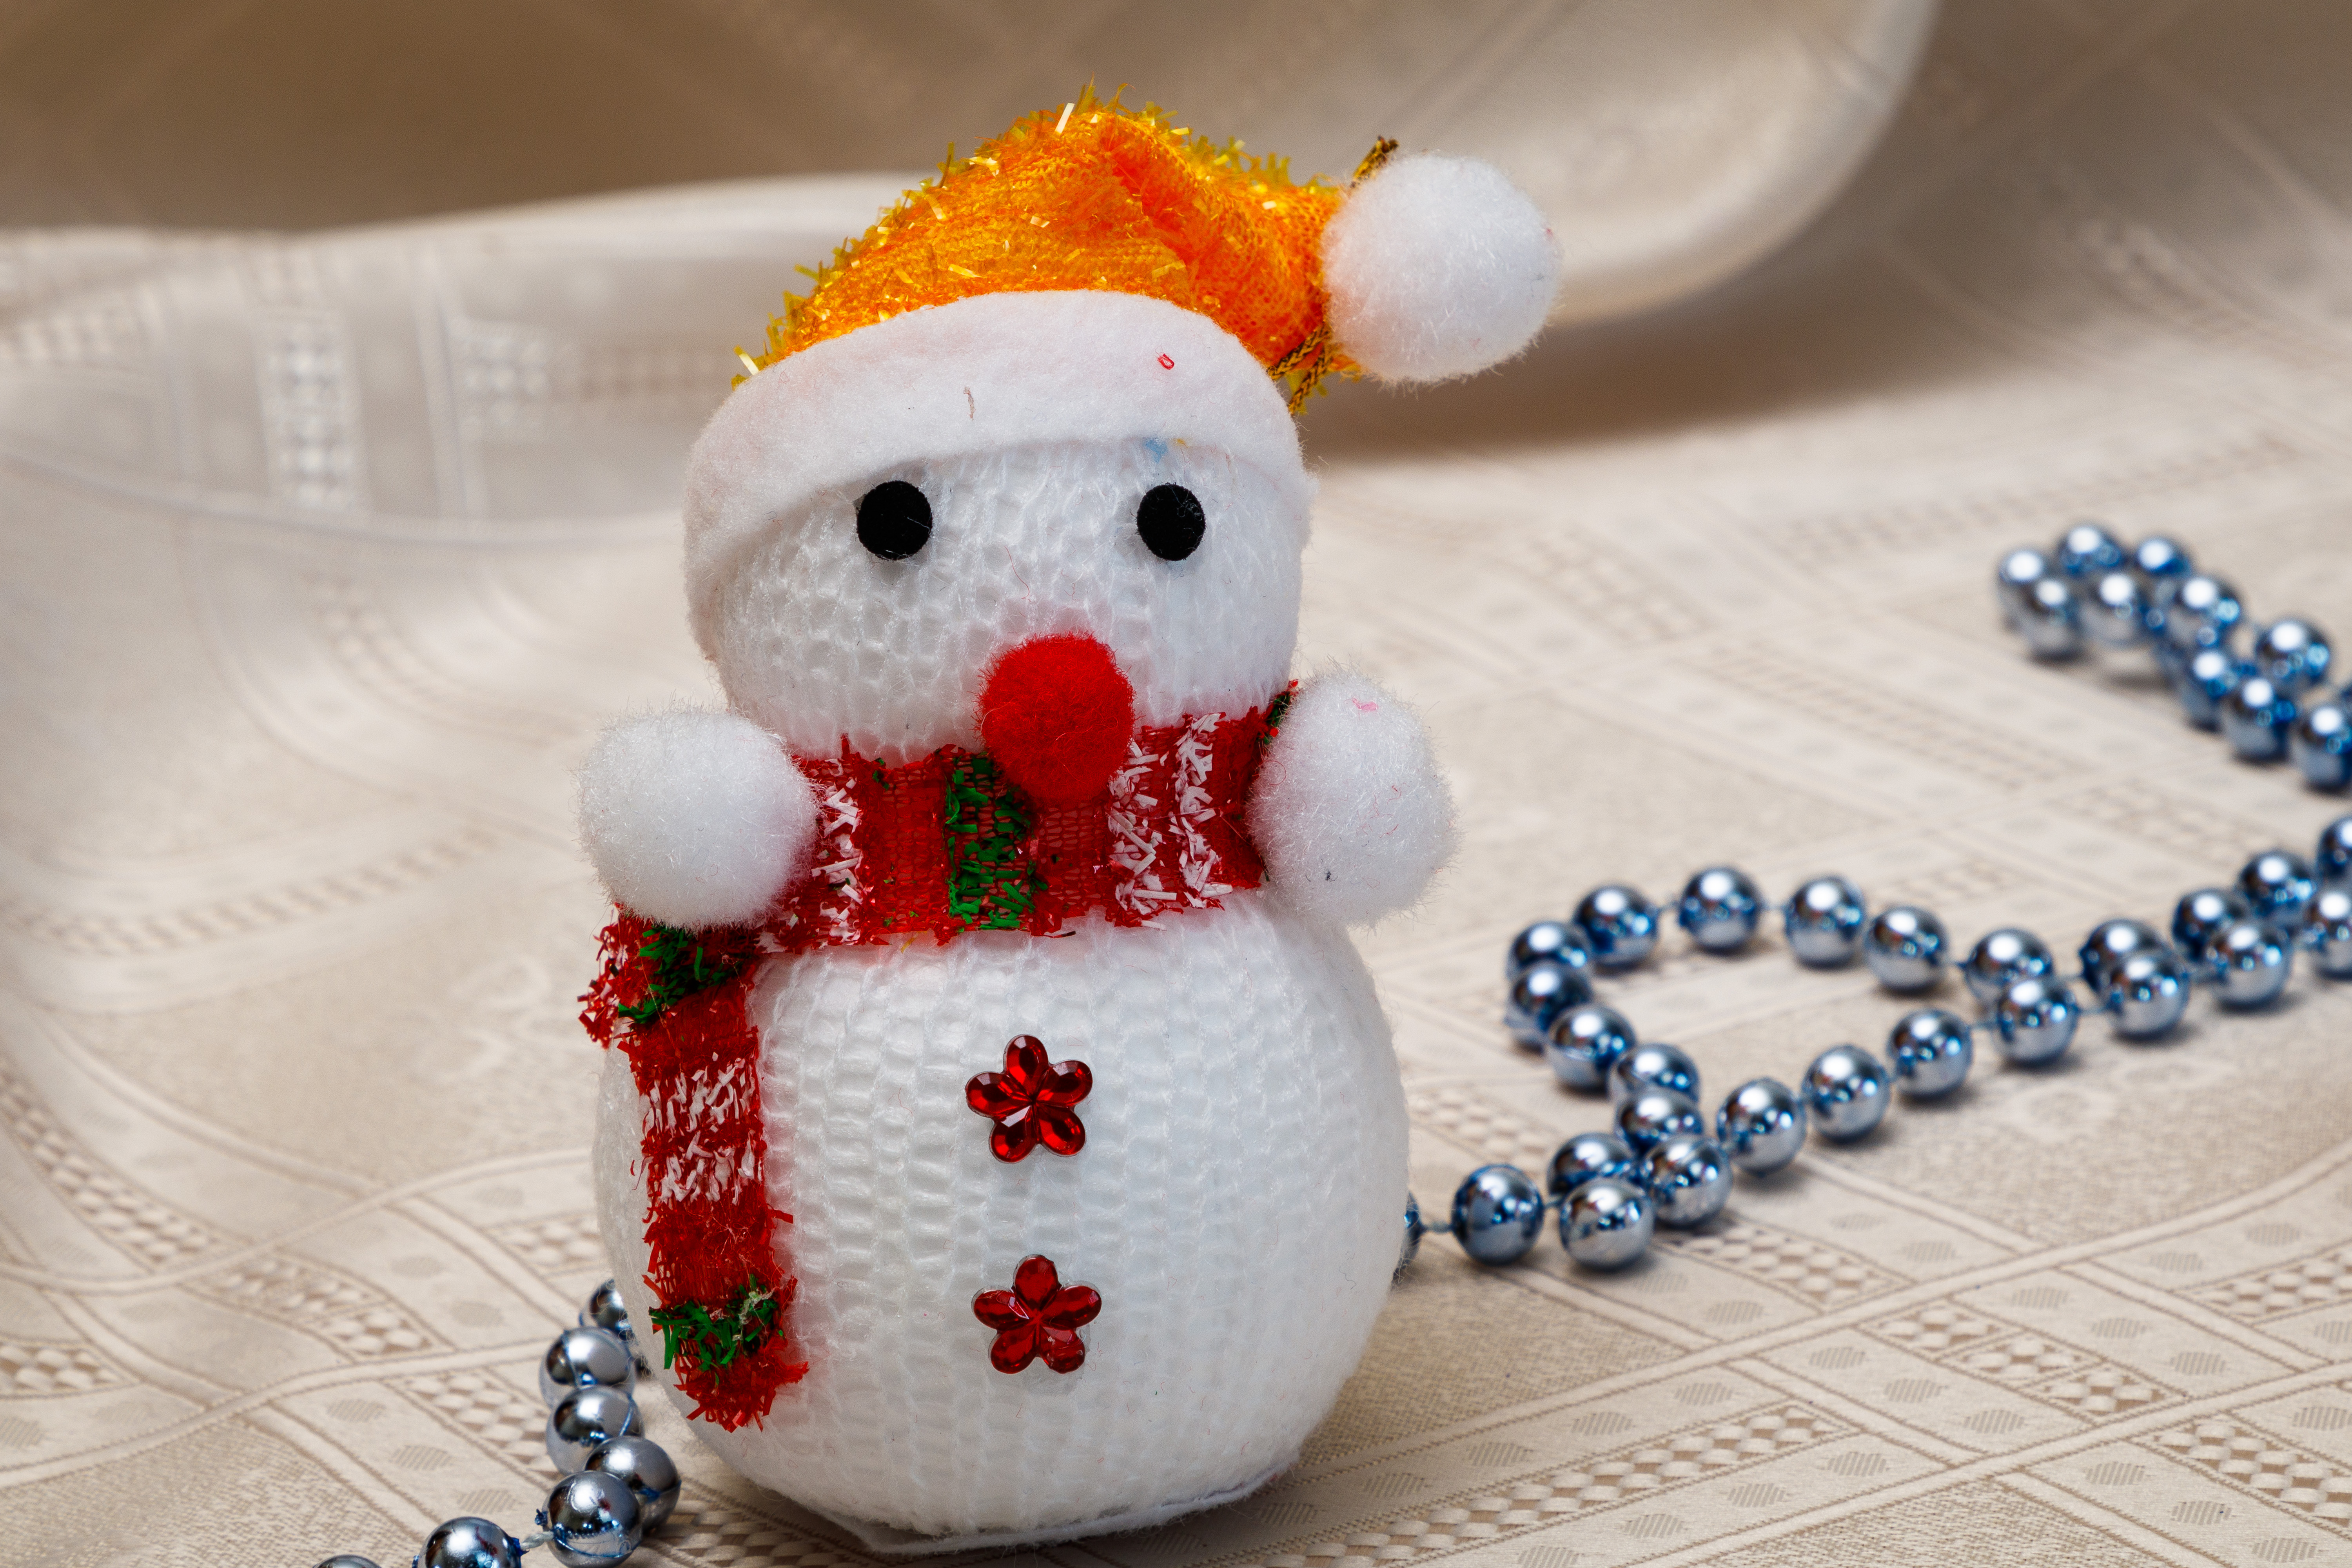
christmas, new year, christmas tree, christmas tree toy, decorations, christmas garland, winter, christmas ball, New Year's pictures, christmas pictures, holiday, balls, lights, night, shine, fun, textile, snowman, toy, stuffed toy, craft, creative arts, body jewelry, pearl, linens, jewelry making, ornament